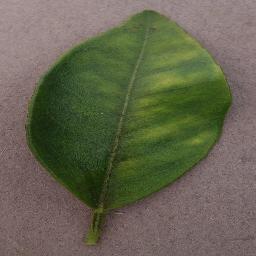
Label: Orange___Haunglongbing_(Citrus_greening)